Costa Chica of Guerrero

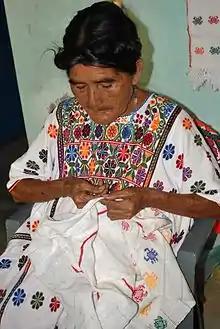
Amugzo woman piecing cloth together to make a huipil.

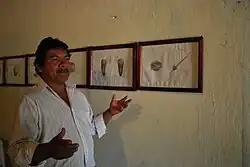
Ireneo Santanna, director of the Amuzgo Community Museum in Xochistlahuaca

Indigenous peoples of the area include the Amuzgo, Mixtec, Tlapanec and Chatino. The Amuzgo are the most numerous by far, followed by the Mixtec, who are mostly found in Tlacoachistlahuaca. Historically the indigenous peoples associated the African slaves with the Spanish. The colonists sometimes used the slaves to execute indigenous people. Most indigenous and Afro Mexicans live in separate communities or separate neighborhoods of the same community. However, the separation is not absolute, as there have been marriages between indigenous and Afro Mexicans.